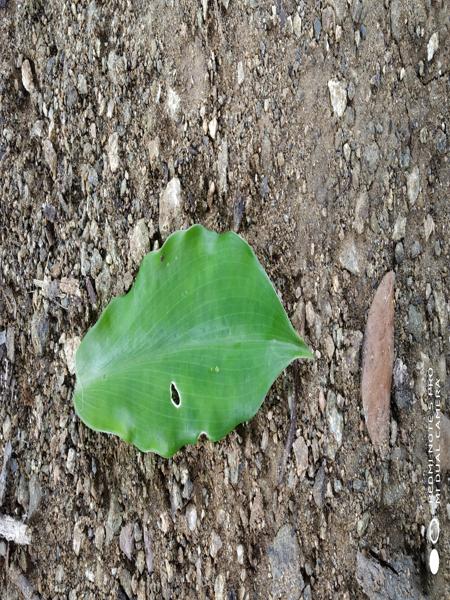
Plant: Insulin